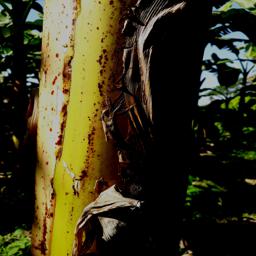
Label: PSEUDOSTEM WEEVIL